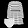
Label: Dress